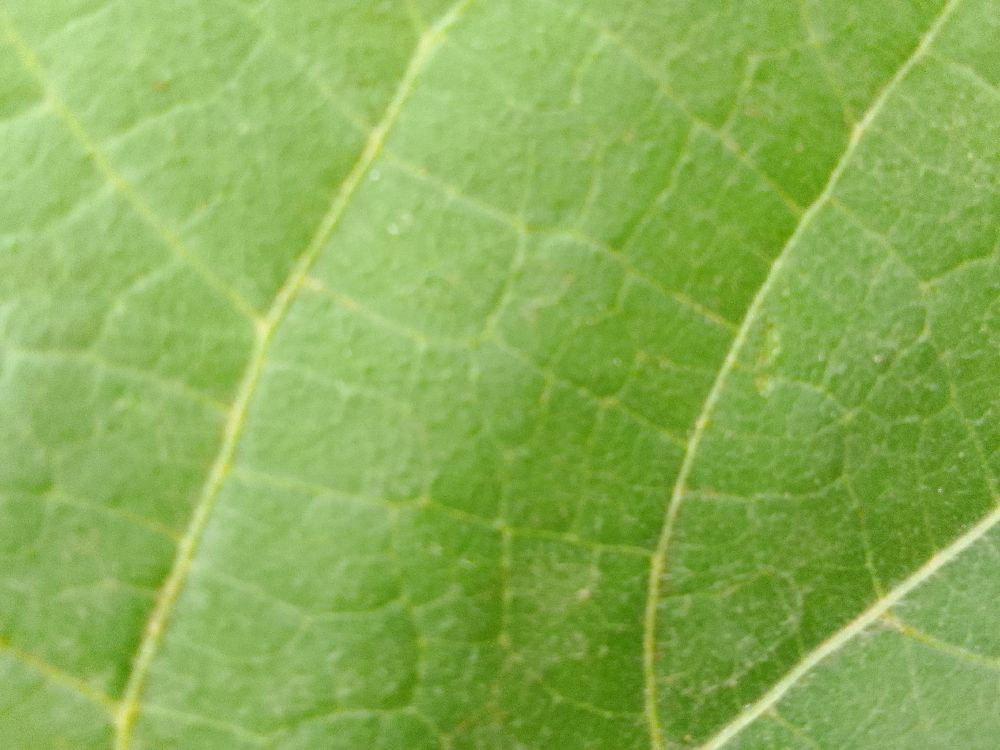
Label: healthy